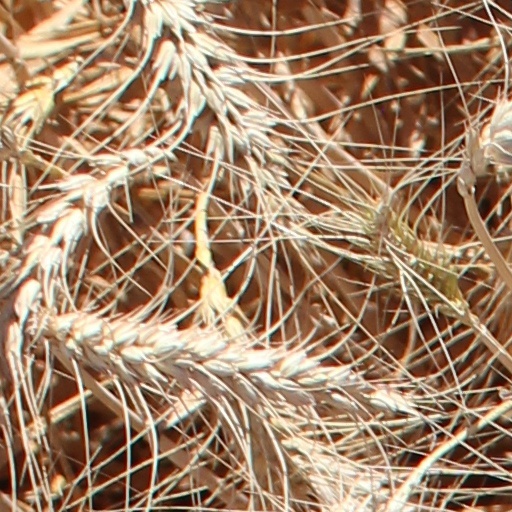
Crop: wheat